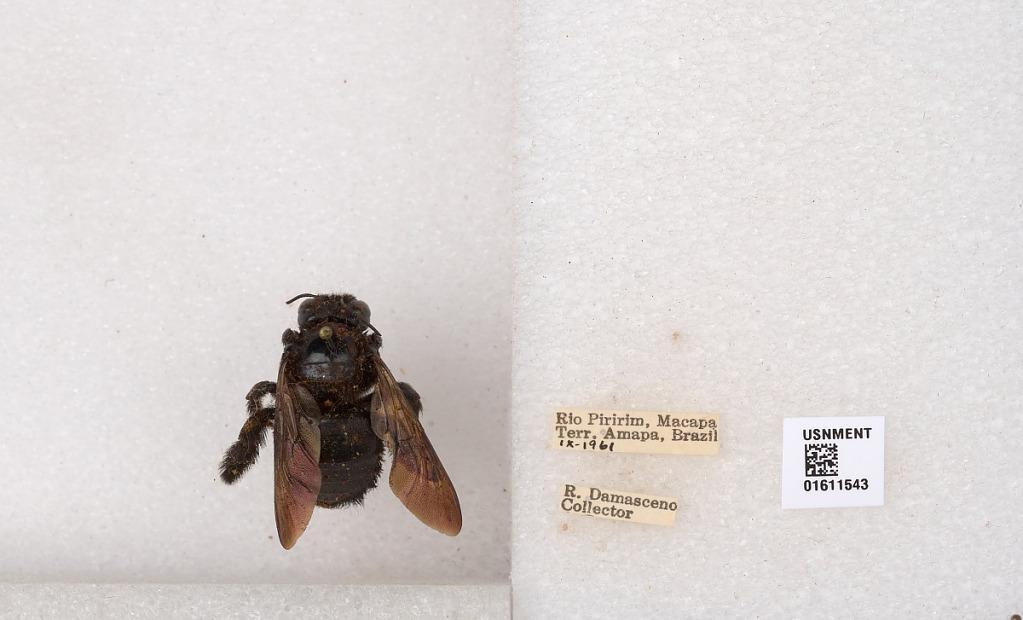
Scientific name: Xylocopa
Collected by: R. Damasceno
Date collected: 1961-9-1
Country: Brazil
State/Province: Amapa
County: Macapa
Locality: Rio Piririm